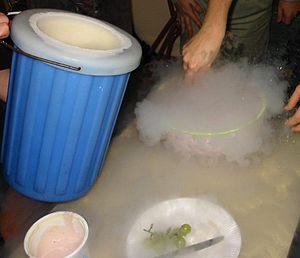
L'azote liquide correspond au gaz diazote refroidi en dessous de son point d'ébullition à 77,36 K sous une pression de une atmosphère. Il a l'apparence d'un liquide limpide, d'où s'échappent des vapeurs blanches. L'azote liquide, condensé pour la première fois sous la forme d'un brouillard par le chimiste et physicien français Louis Paul Cailletet en 1877, puis quelques jours après par le physicien suisse Raoul Pictet, fut obtenu de façon plus stable en 1883 par les scientifiques polonais Karol Olszewski et Zygmunt Wróblewski à l'université de Cracovie, est un liquide cryogénique très courant, tant dans le domaine de la recherche scientifique que dans l'industrie, en particulier en raison de son faible coût.